Claiborne Avenue

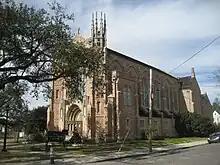
First Presbyterian Church, Claiborne Avenue at Jefferson

For the first few miles in the city coming from Jefferson Parish, Claiborne Avenue is part of U.S. Highway 90; before crossing the parish line it is called Jefferson Highway. Highway 90 shifts to Broad Street as it meanders its way out of New Orleans toward Slidell, while Claiborne continues towards the Central Business District. The section from Jefferson Parish to the large interchange at Earhart Boulevard and Interstate 10 visibly follows the crescent in the river, from about a mile inland, that gives New Orleans its nickname. For this stretch, the street is six lanes, three in each direction, with a neutral ground in the middle. It passes through a mix of residential and commercial districts.